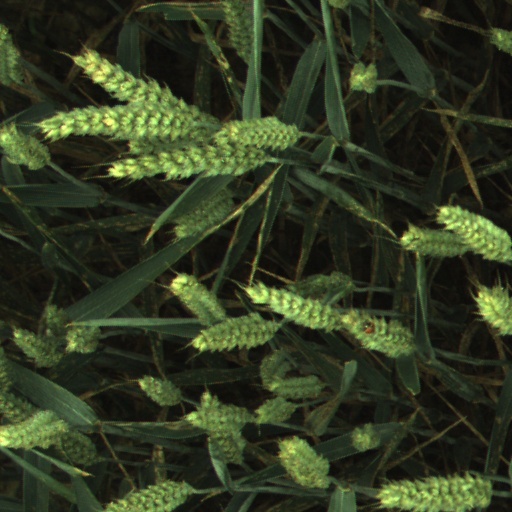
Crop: wheat